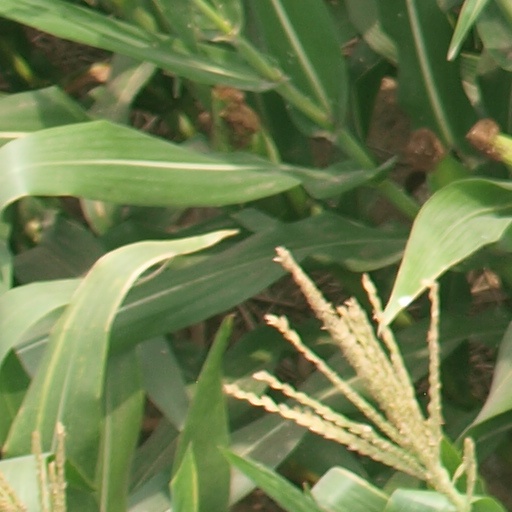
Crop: maize; corn